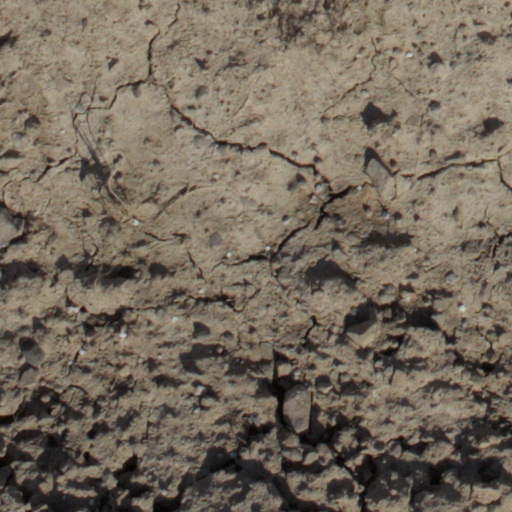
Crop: wheat